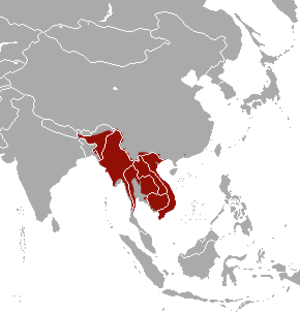
Le Blaireau-furet de Birmanie est une espèce de mammifères carnivores de la famille des Mustélidés. C'est un blaireau-furet discret, que l'on rencontre en Asie dans une zone allant environ du Bhoutan au Vietnam. En 2008, son statut de conservation était toujours inconnu, faute de données et d'observations suffisantes sur ce animaux et les confusions possibles avec le Blaireau-furet de Chine.